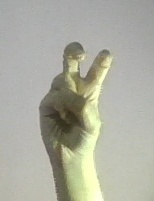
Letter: toot